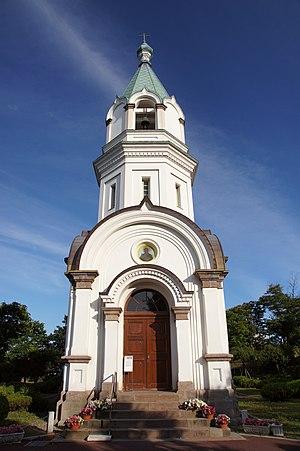
L'Église orthodoxe du Japon est une juridiction autonome de l'Église orthodoxe rattachée canoniquement au Patriarcat de Moscou et de toute la Russie. L'actuel chef de l'Église est Sa Béatitude Daniel depuis 2000. Il porte le titre d'Archevêque de Tokyo, Métropolite de tout le Japon, avec résidence à Tokyo.